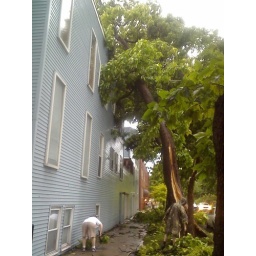
This tree fell over on the building